Philip Seymour Hoffman on screen and stage

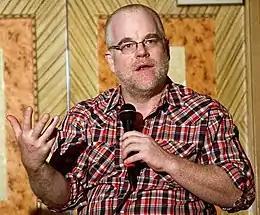
Hoffman in 2010

Philip Seymour Hoffman (1967–2014) was an American actor, director, and producer who made his screen debut on the police procedural "Law & Order" in 1991. He made his film debut later in the same year by appearing in a minor role in "Triple Bogey on a Par Five Hole". Hoffman followed this with supporting roles as a student in "Scent of a Woman" (1992), and a storm chaser in "Twister" (1996) before his breakthrough role as a gay boom operator in Paul Thomas Anderson's drama "Boogie Nights" (1997), for which he received critical acclaim. In the same year, he appeared in the Revolutionary War documentary series "Liberty!" (1997). Two years later, he played a kind nurse in Anderson's "Magnolia" and an arrogant playboy in "The Talented Mr. Ripley", for which he received the National Board of Review Award for Best Supporting Actor. Hoffman made his Broadway debut the following year with his lead role in "True West" which garnered him a nomination for the Tony Award for Best Actor in a Play.